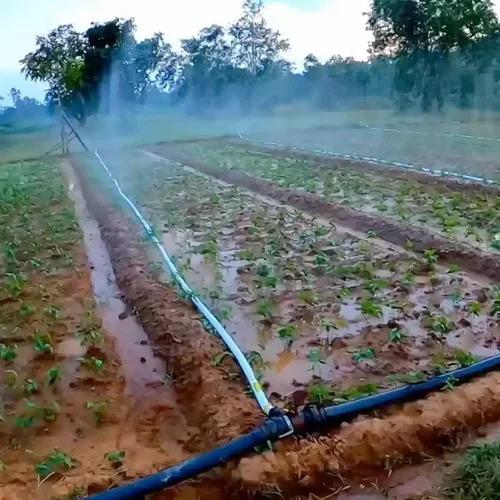
Mistari ya mazao mapya imepandwa kwenye udongo wenye matope huku mfumo wa umwagiliaji ukinyunyiza maji juu yake, ikionyesha juhudi za kilimo. Mabomba meusi na meupe yanaonekana yakipita katikati ya safu za mimea yakipeleka maji kwa ufanisi.